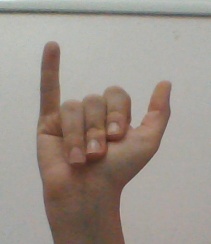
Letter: ya